River Boyne

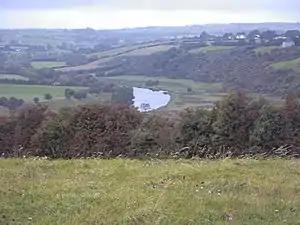
The River Boyne and Boyne Valley as seen from the Knowth passage tomb of Brú na Bóinne

The River Boyne ( or "Abhainn na Bóinne") is a river in Leinster, Ireland, the course of which is about long. It rises at Trinity Well, Newberry Hall, near Carbury, County Kildare, and flows north-east through County Meath to reach the Irish Sea between Mornington, County Meath, and Baltray, County Louth.